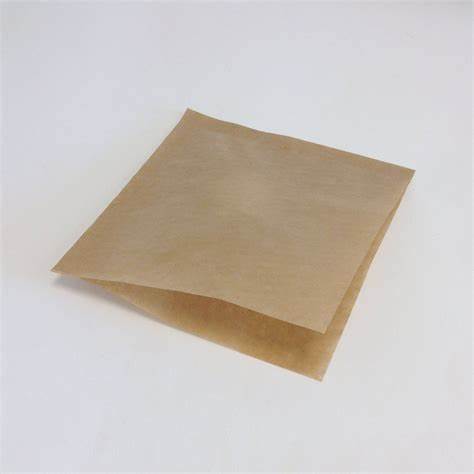
Waste category: paper